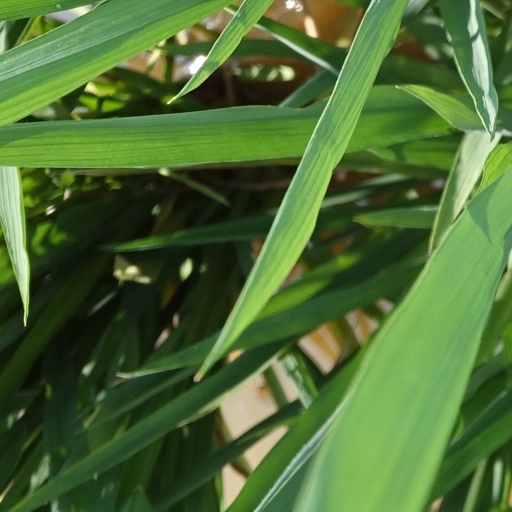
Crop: rice